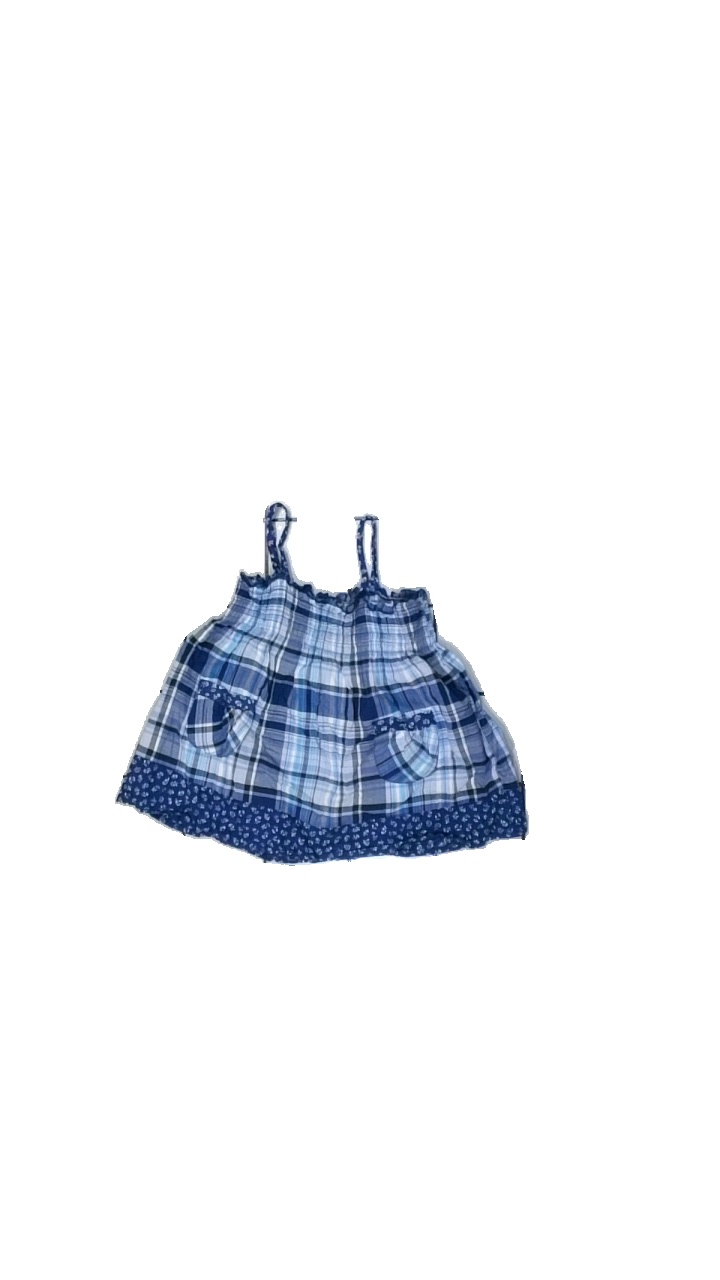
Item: Top (Children)
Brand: Cherokee.
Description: Blue, white and black plaid and floral toddler top from Cherokee., size 5T (98-110). Good condition.
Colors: Blue, White, Black, Multicolor
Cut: Regular, Loose
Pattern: Other
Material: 100% cott
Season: All
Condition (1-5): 4
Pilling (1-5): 5
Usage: Reuse
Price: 50-100